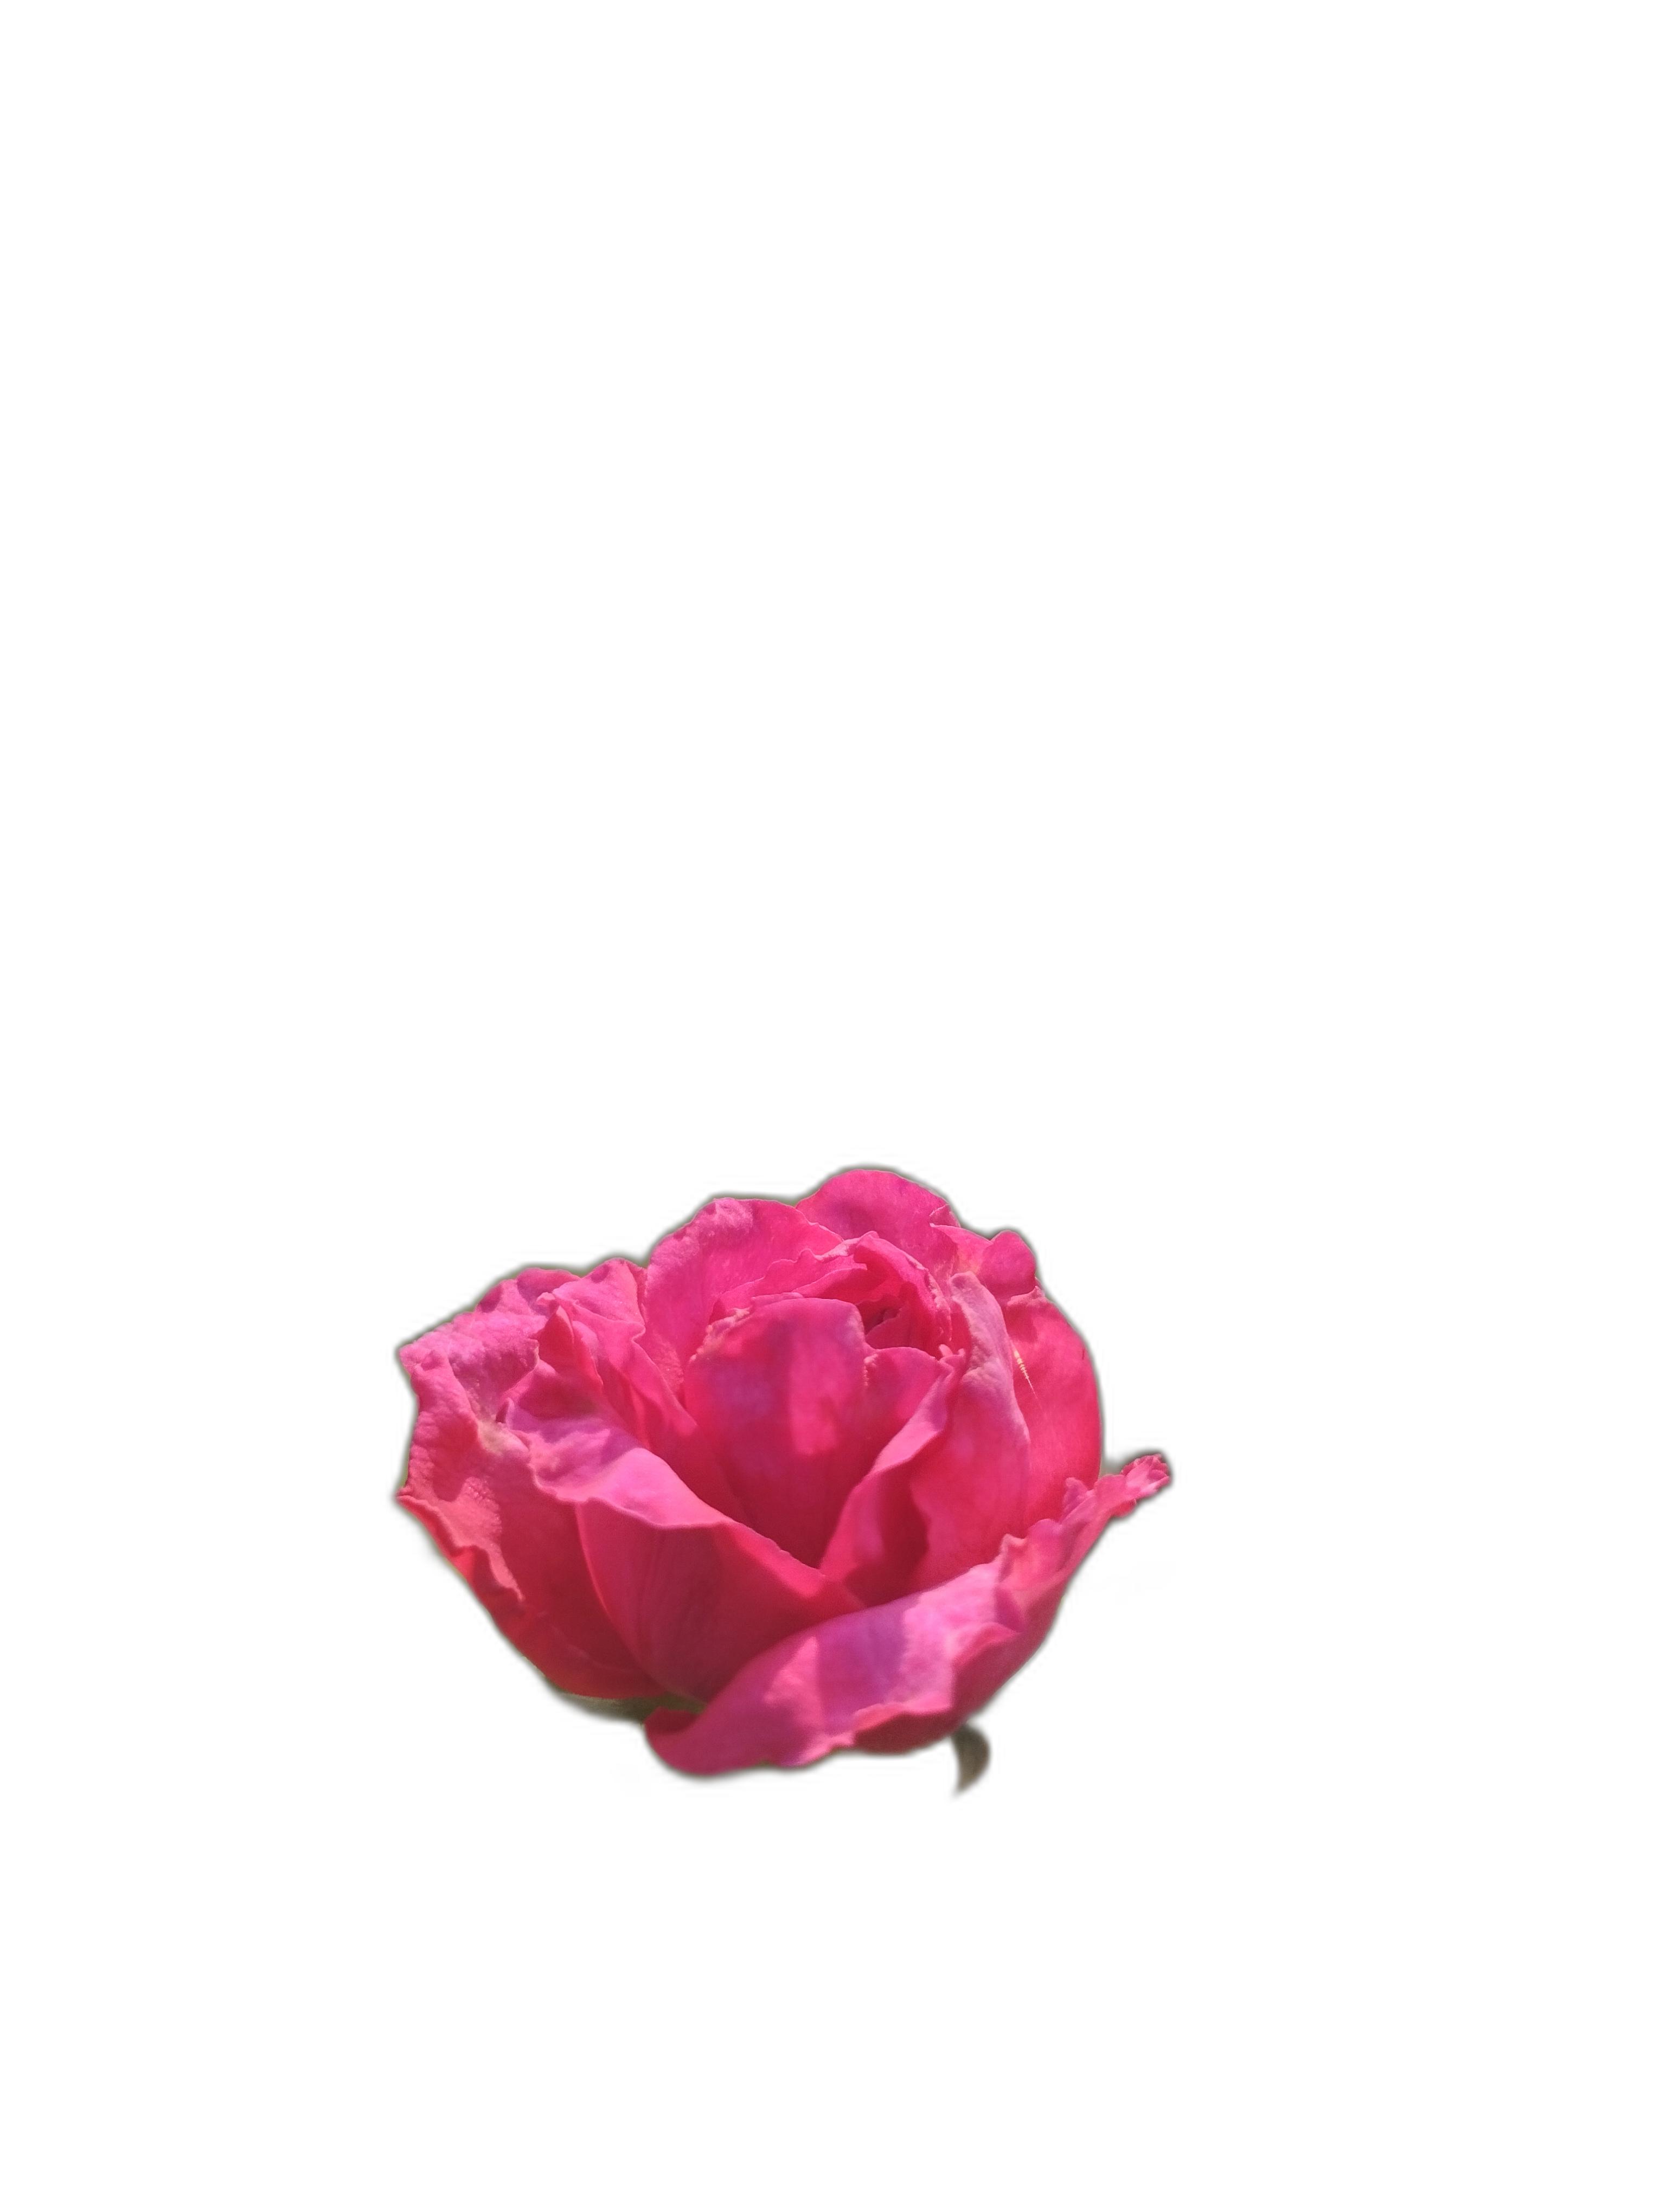
Label: Rose